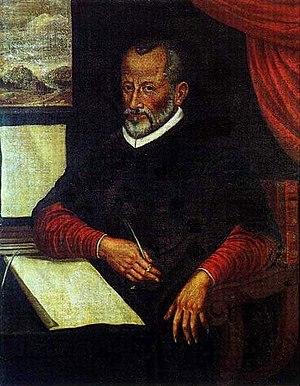
L'histoire de la musique classique occidentale est circonscrite à la sphère définie par l'appellation de musique classique couramment admise et qui englobe la musique savante, sacrée comme profane, de ses origines à nos jours.